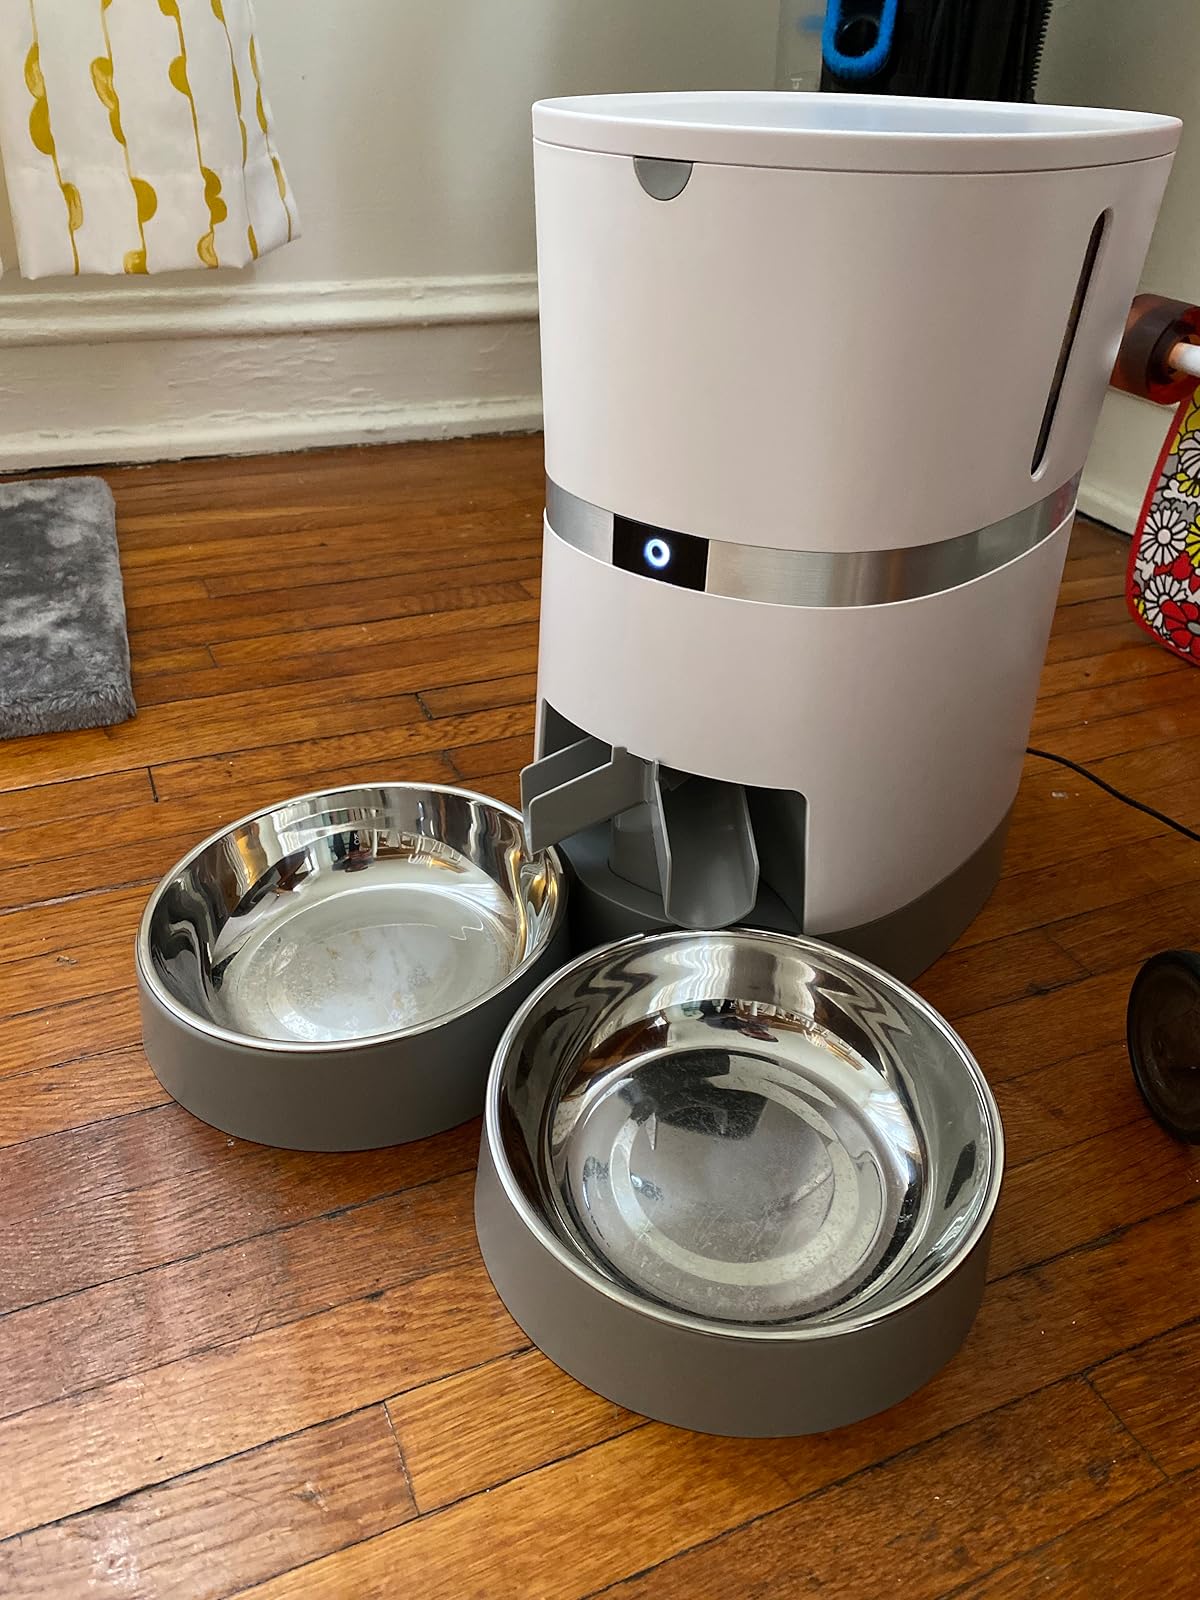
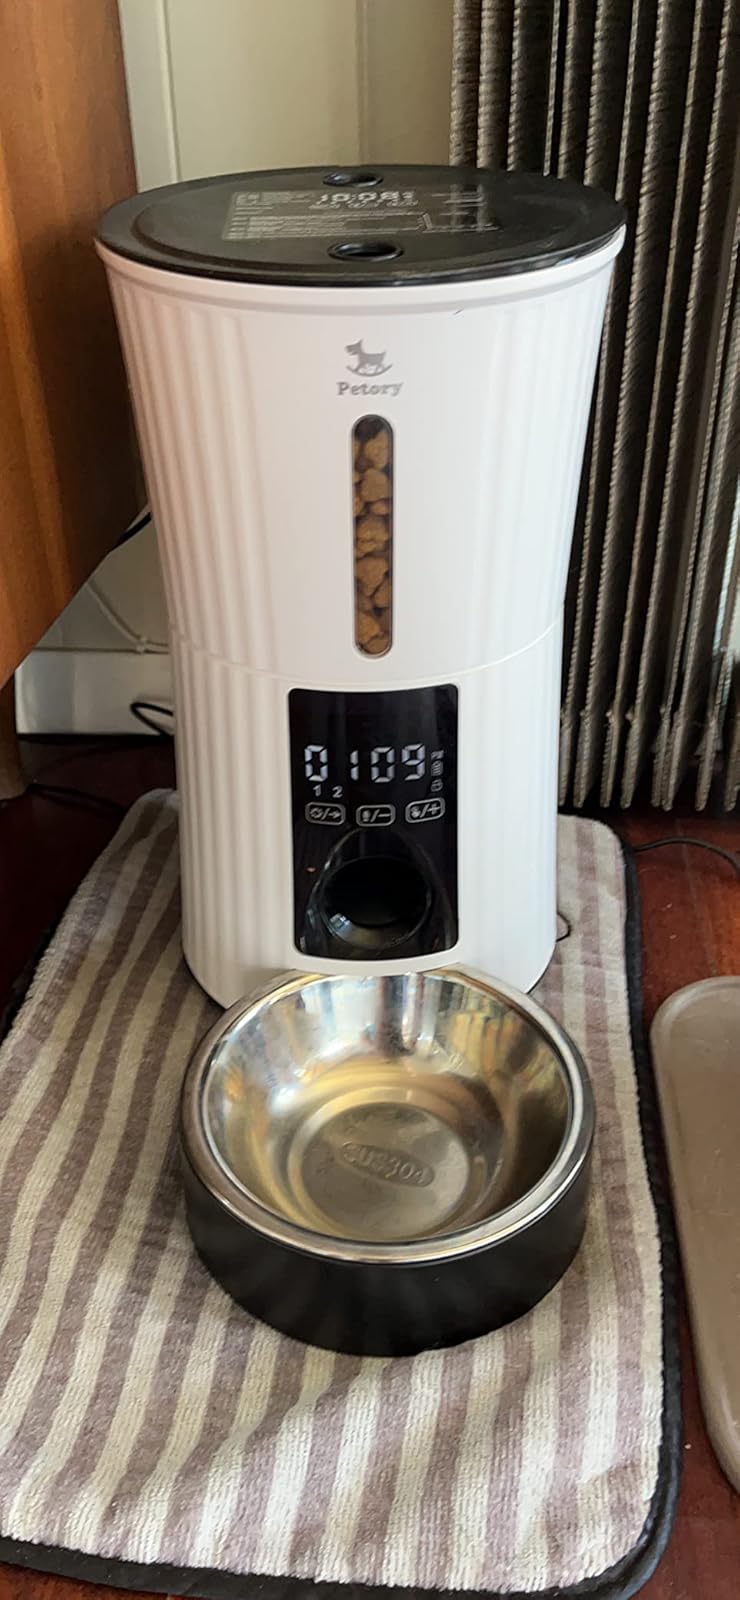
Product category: items_feeder
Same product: no